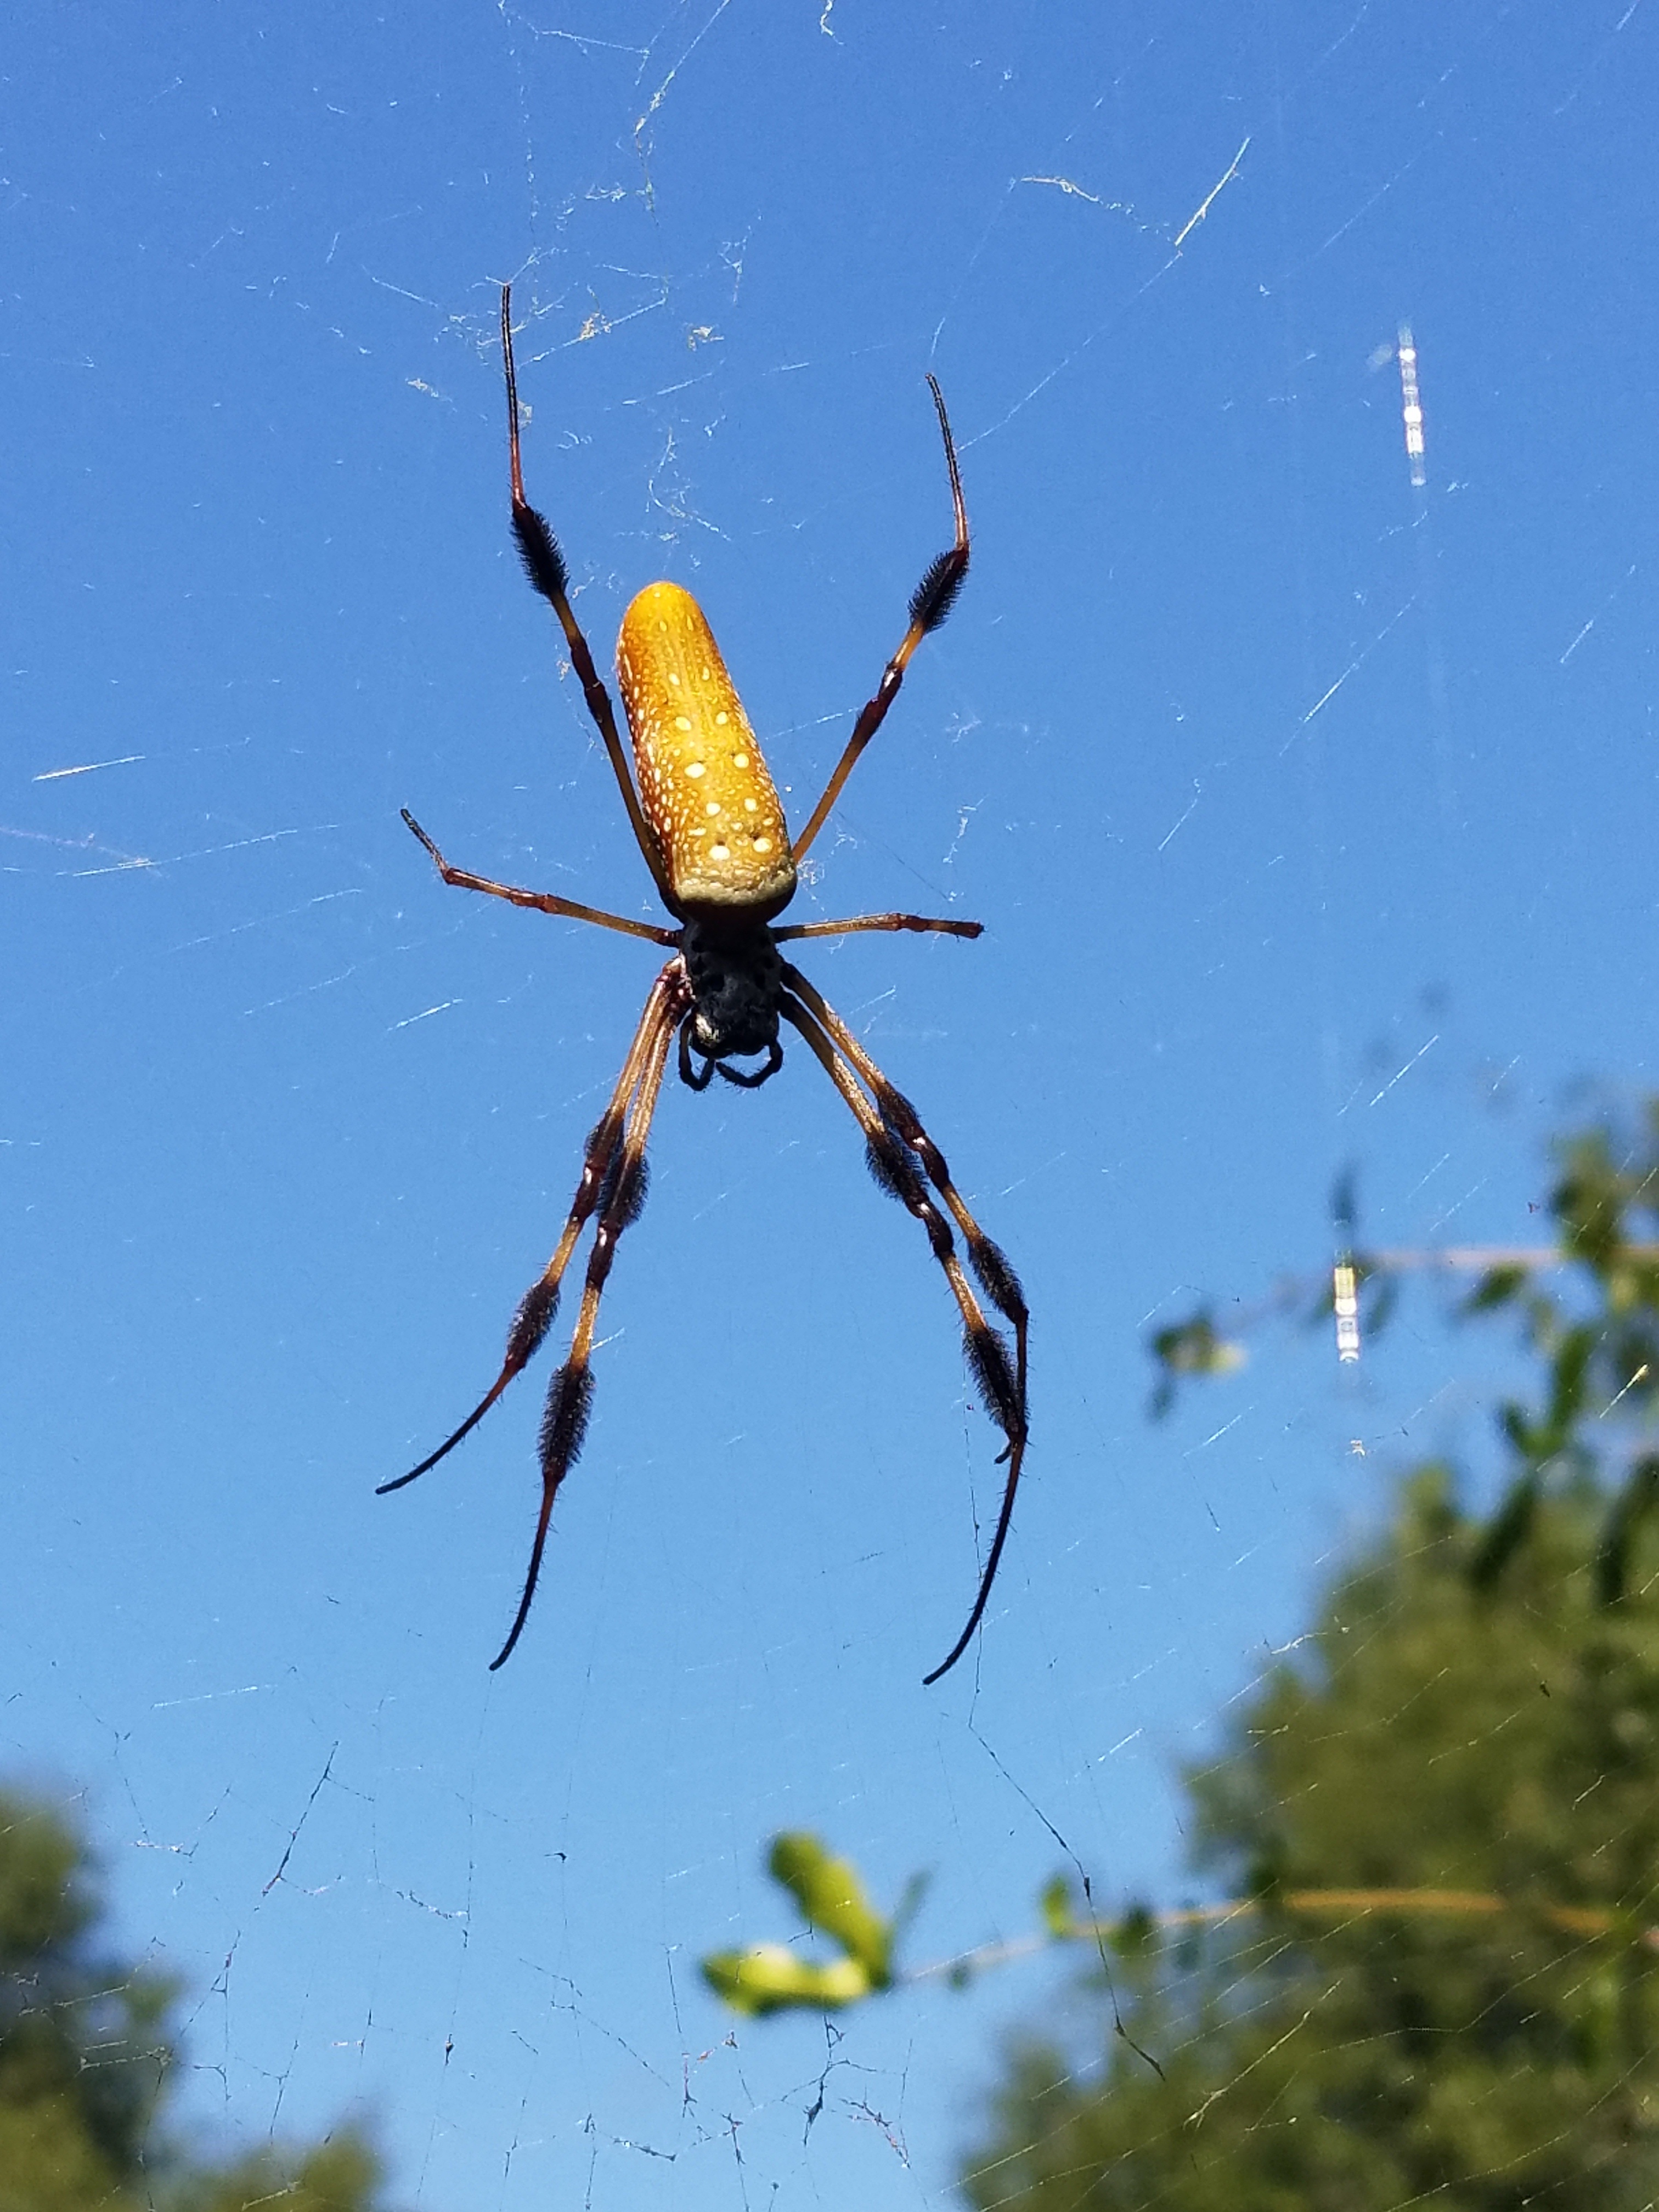
sky, wildlife, web, insect, invertebrate, spider web, spider, arachnid, argiope, macro photography, organism, arthropod, european garden spider, araneus, banana spider, membrane winged insect, orb weaver spider, yellow garden spider, tangle web spider